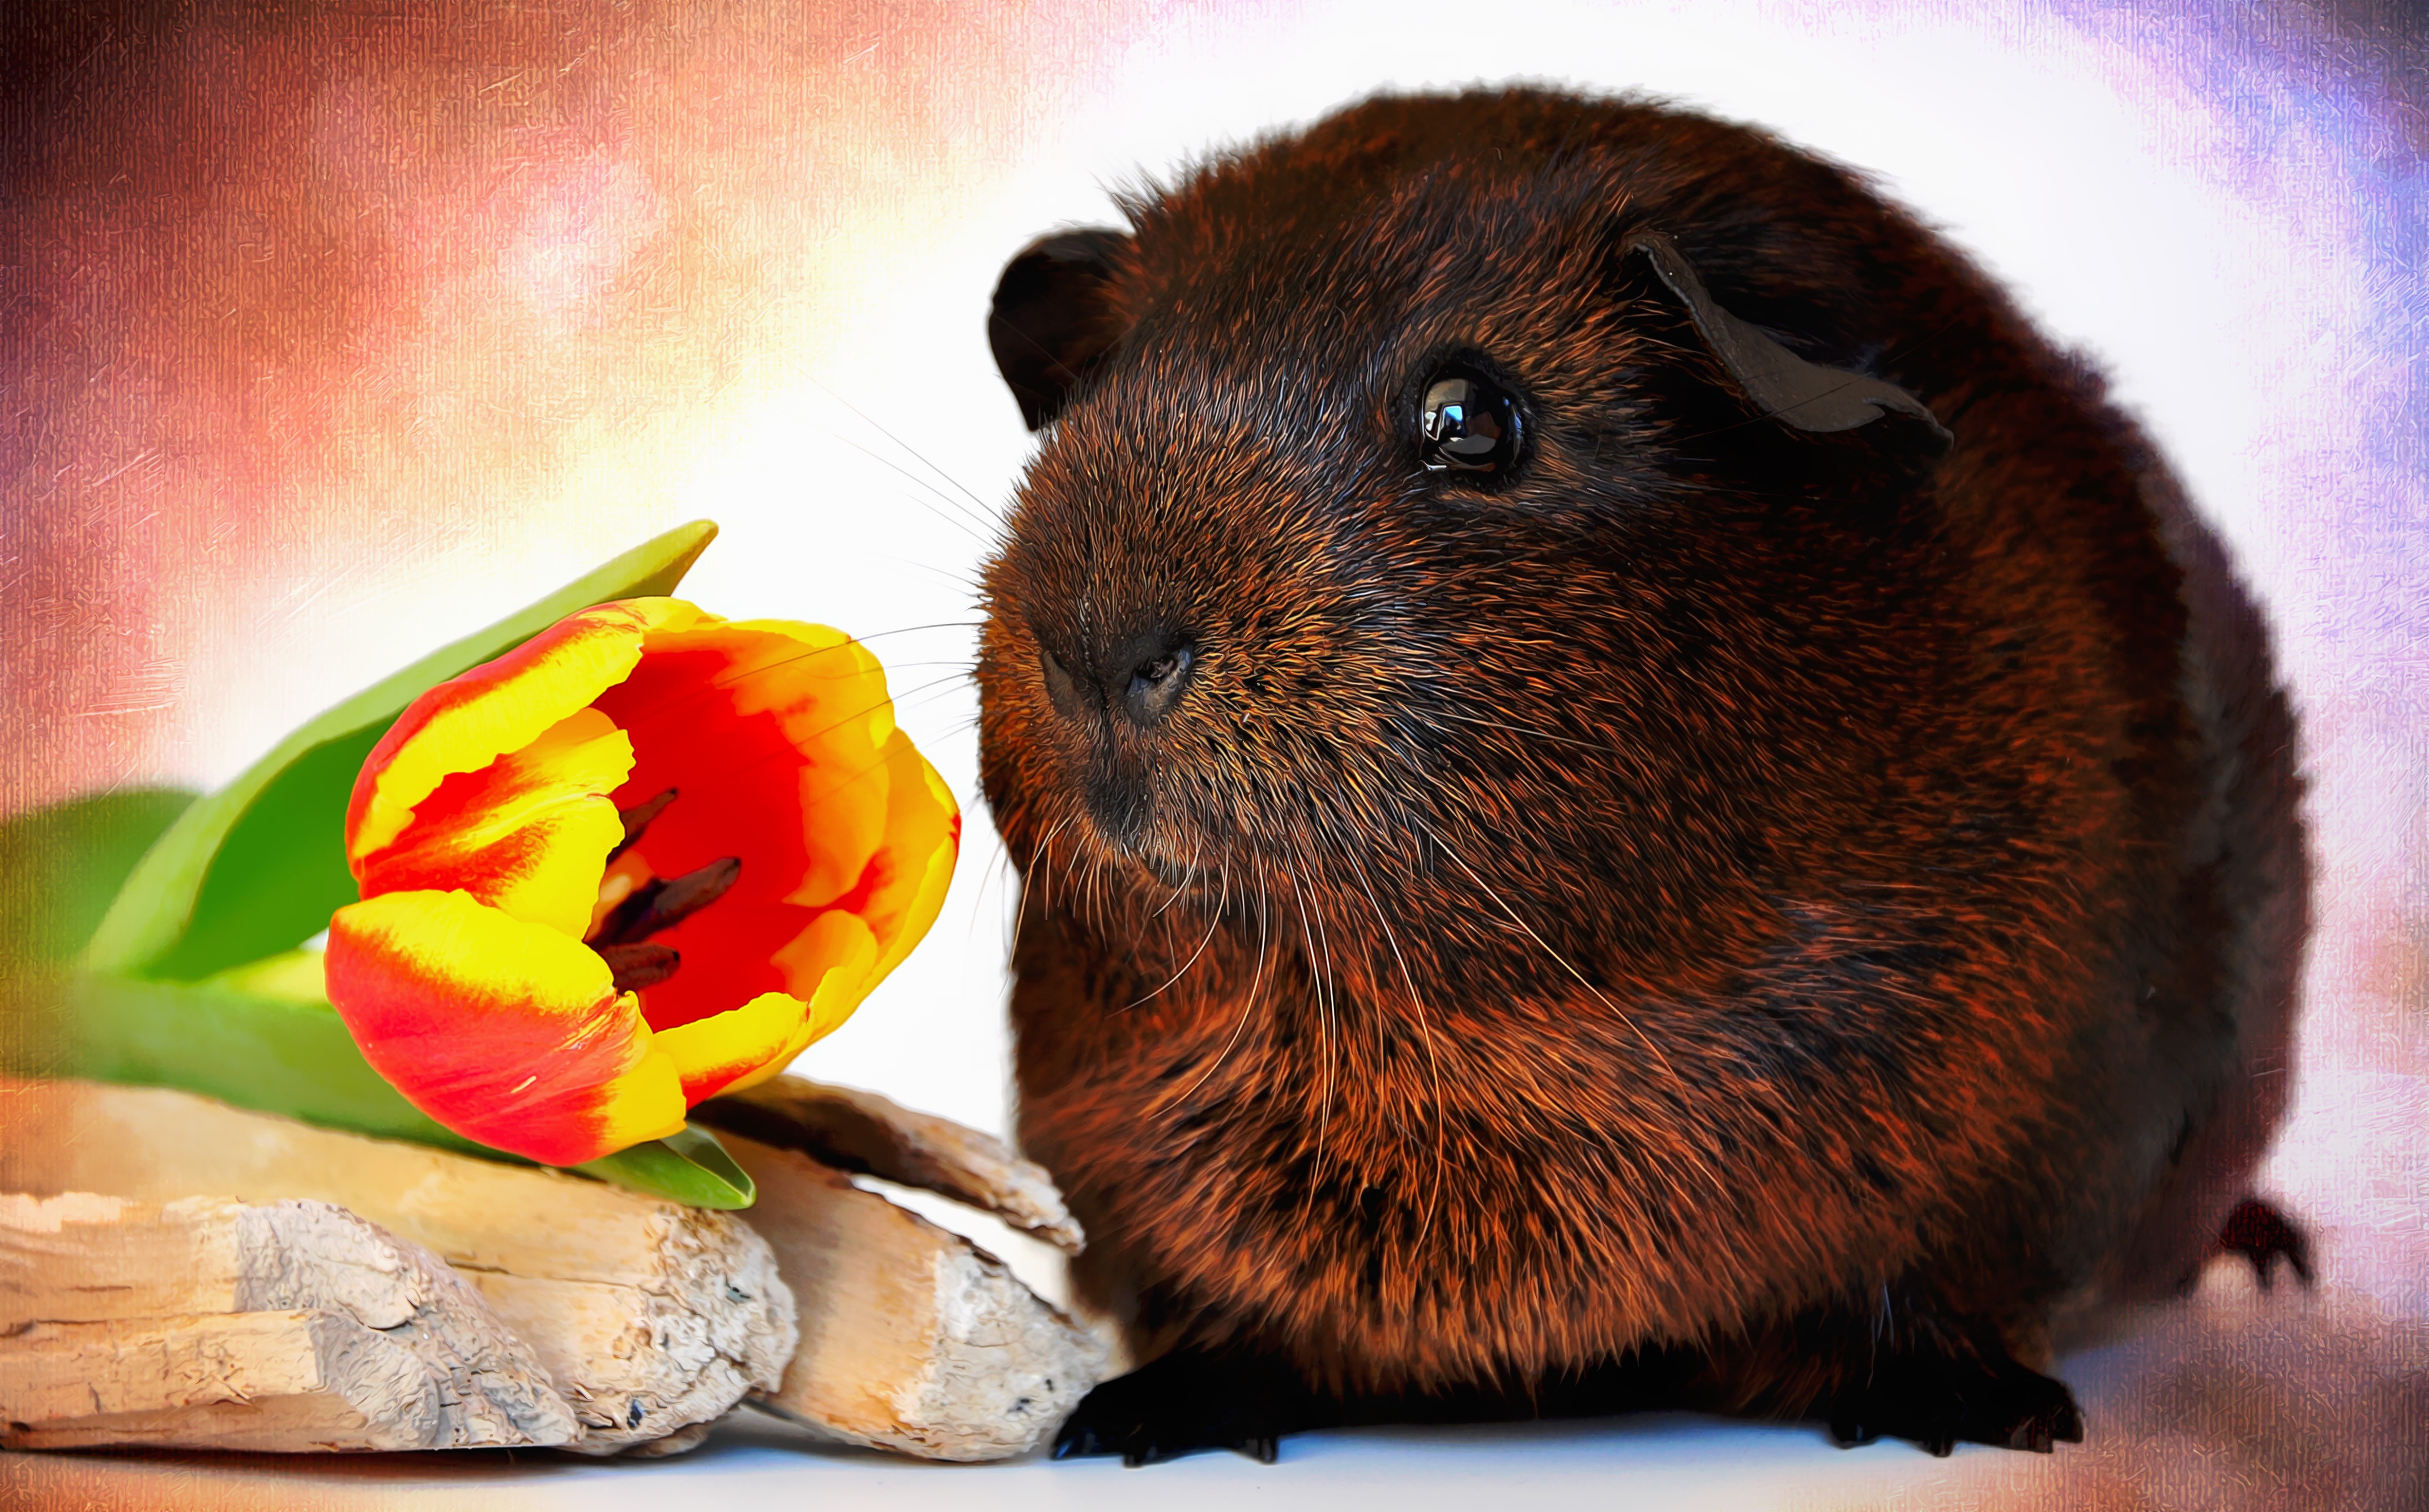
blossom, flower, bloom, animal, tulip, pet, portrait, mammal, close, rodent, fauna, painting, guinea pig, whiskers, vertebrate, nager, small animal, digital painting, smooth hair, gold agouti